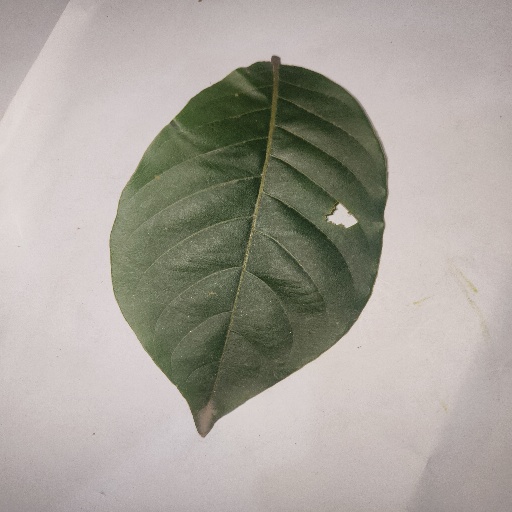
Species: HariTaki
Leaf condition: Bacterial Spot